Bismuthinidene

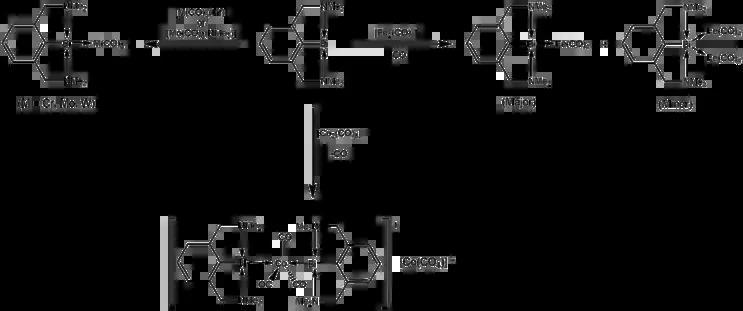
Reactions between Ar'Bi and various electron-deficient transition metal complexes.

A bismuthinidene stabilized by a 2,6-bis(oxazolinyl)phenyl (Phebox) pincer ligand undergoes oxidative addition of aryl fluorides. The resulting Phebox-Bi(III)(fluoroaryl) fluoride react with diethylsilane giving hydrodefluorinated product.